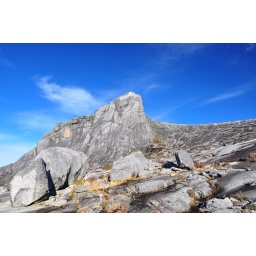
The rock formations were amazing, looked like someone had plonked cardboard cut-outs of rocks against the sky